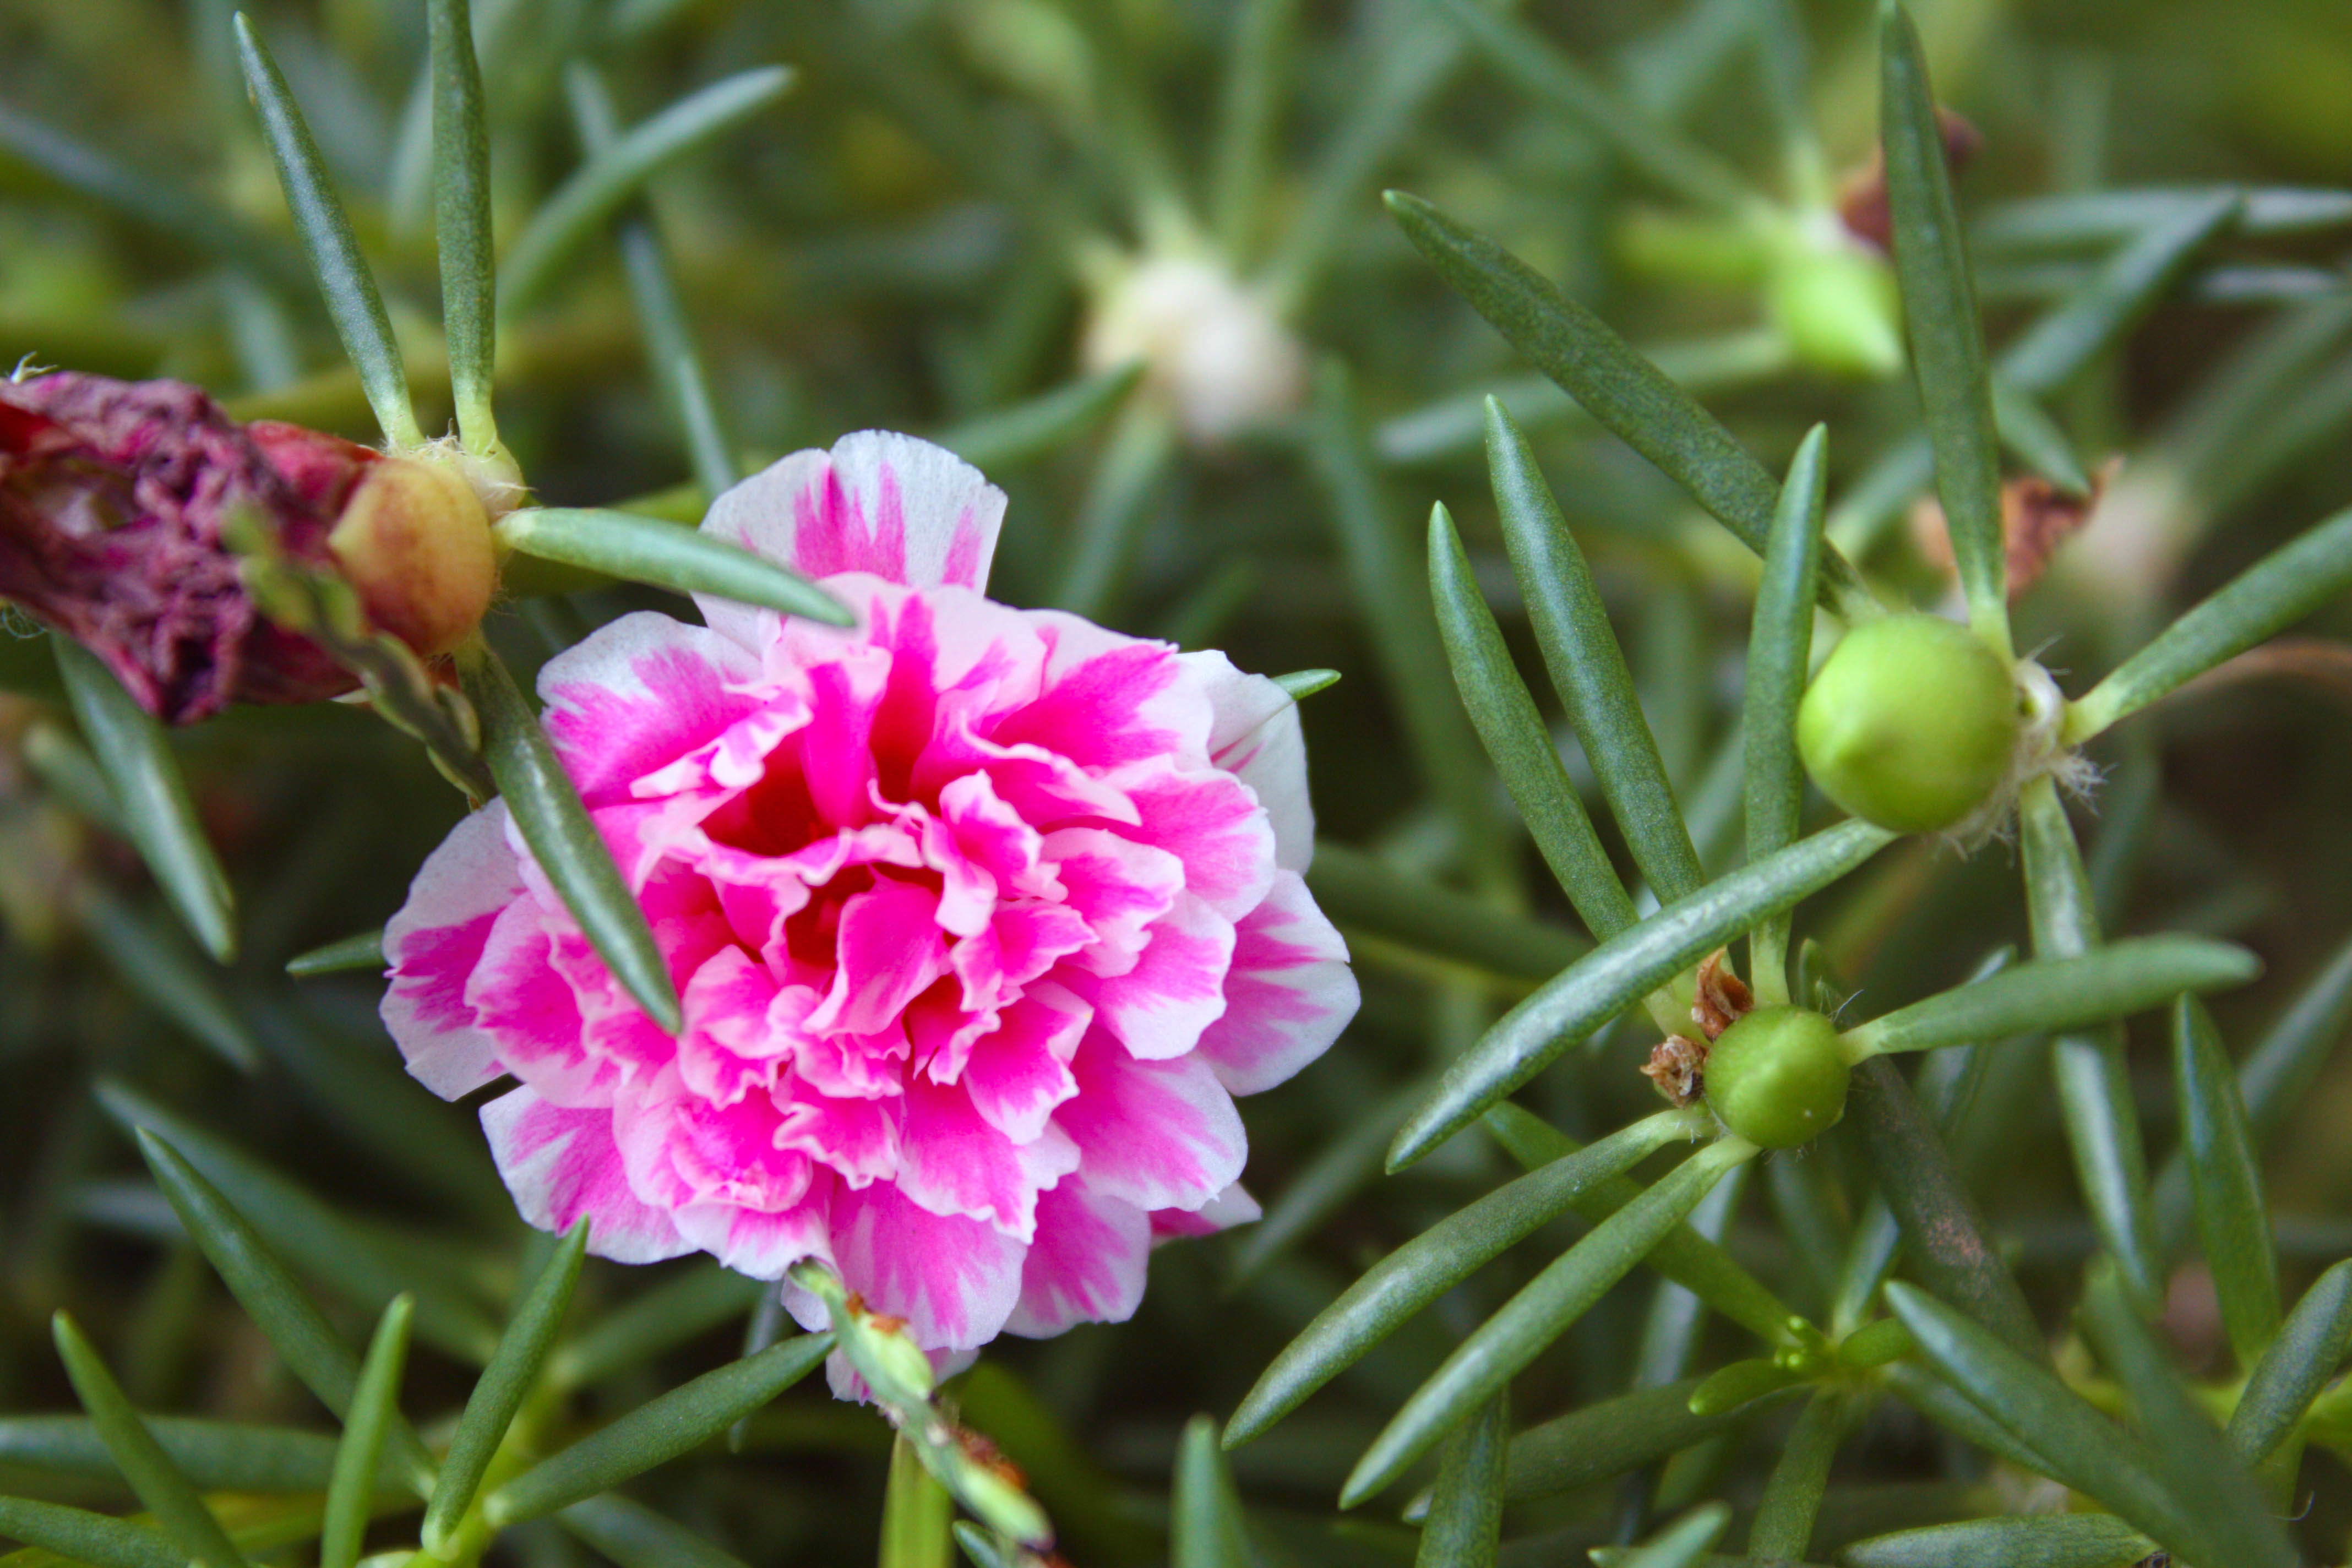
plant, flower, botany, flora, wildflower, shrub, dianthus, macro photography, flowering plant, land plant, pink family